Men Who Save the World

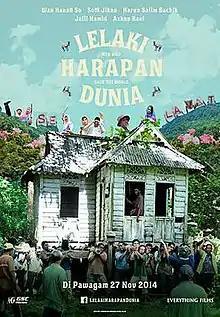
Theatrical release poster

Men Who Save the World is a 2014 Malaysian Malay-language comedy-drama film written and directed by Liew Seng Tat. The film was nominated for multiple awards in international film festivals, and won several awards at the 27th Malaysian Film Festival, including Best Picture.